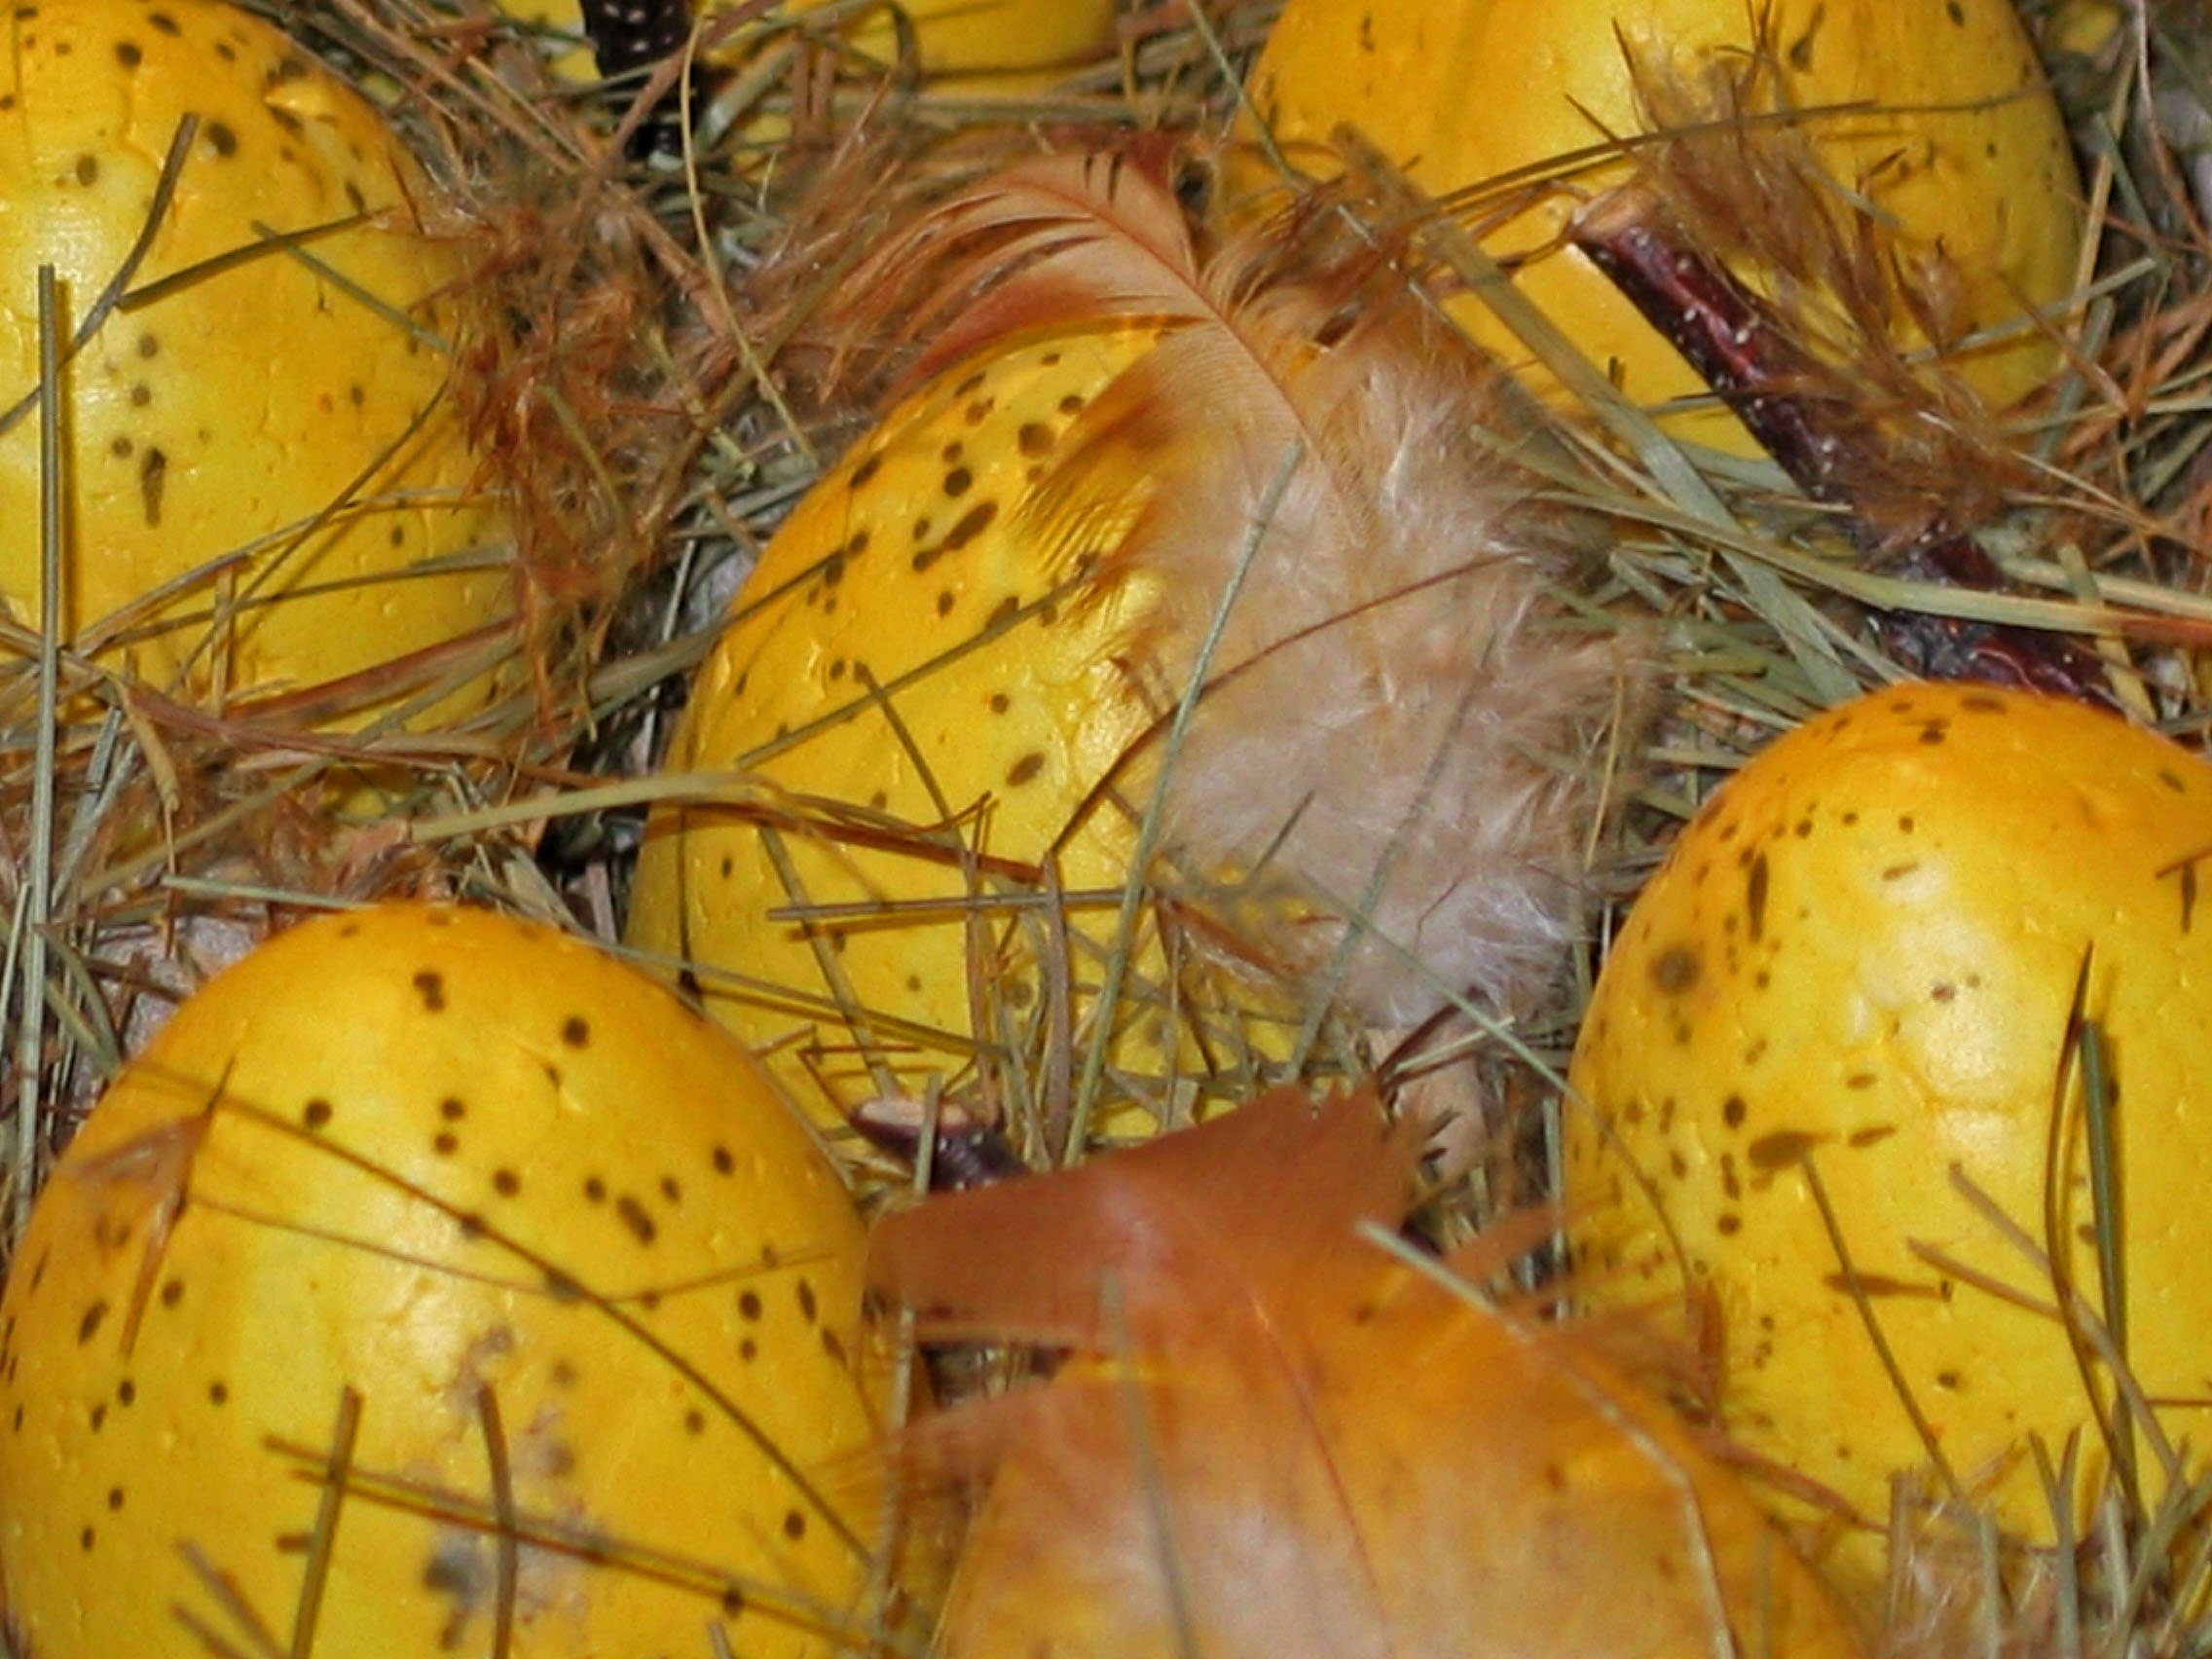
branch, plant, fruit, decoration, food, spring, produce, color, autumn, pumpkin, paint, colorful, yellow, feather, egg, painting, gourd, coconut, painter, calabaza, painted, easter, custom, draw, colored, easter bunny, easter eggs, cucurbita, egg box, flowering plant, easter egg, happy easter, easter decorations, colorful eggs, easter egg painting, easter nest, colored eggs, watercolour, egg cups, easter decor, colorize, winter squash, land plant, cucumber gourd and melon family